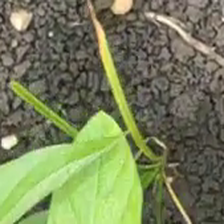
Weed species: Digitaria_SP_(Digitaria Sanguinalis )